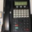
Label: telephone